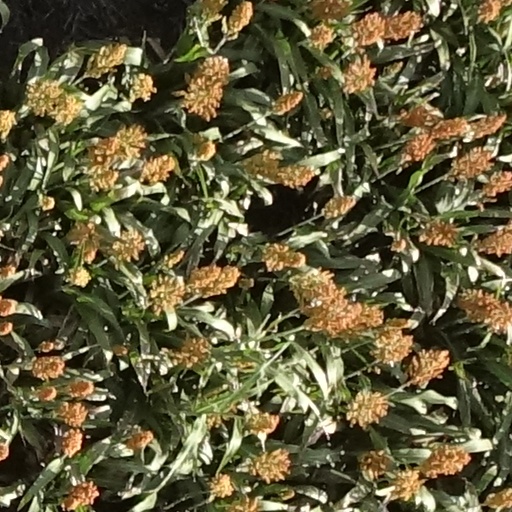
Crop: sorghum